Último Gladiador

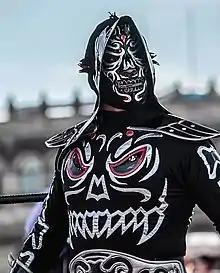
The mask and costume worn when working as La Parka Negra

Campos' relationship with wrestler Crazy Boy landed him a change to work for Lucha Libre AAA Worldwide (AAA), one of Mexico's largest wrestling promotions, when Crazy Boy hurt his back and needed someone to replace him in tag team matches. Último Gladiador joined the Mexican Powers and teamed with Juventud Guerrera and Joe Líder to make his AAA debut on February 10, 2008 in a match against "La Familia de Tijuana" (Halloween, Extreme Tiger and T.J. Xtreme). Gladiador was only meant to be a temporary replacement for Crazy Boy, but when Juventud Guerrera left the promotion he was made a permanent member of the Mexican Powers. Gladiador took Guerrera's place in the scheduled Triplemania XVI match where he teamed with Crazy Boy and Ricky Marvin to defeat the teams of "La Legión Extranjera" (Bryan Danielson, Jack Evans and Teddy Hart) and "La Familia de Tijuana". Último Gladiador participated in the 2008 Alas de Oro tournament, but was eliminated as the fourth man by Extreme Tiger. Gladiador and Crazy Boy also received a shot at the AAA World Tag Team Championship in a four-way tag team match at "Verano de Escandalo" but were defeated by "La Hermandad Extrema" (Nicho el Millonario and Joe Lider, who had left the Mexican Powers), in the match that also featured The Hart Foundation 2.0 (Jack Evans and Teddy Hart) and defending champions "La Familia de Tijuana" (Extreme Tiger and Halloween). In the following months the Mexican Powers disintegrated, leaving Último Gladiador working random matches.